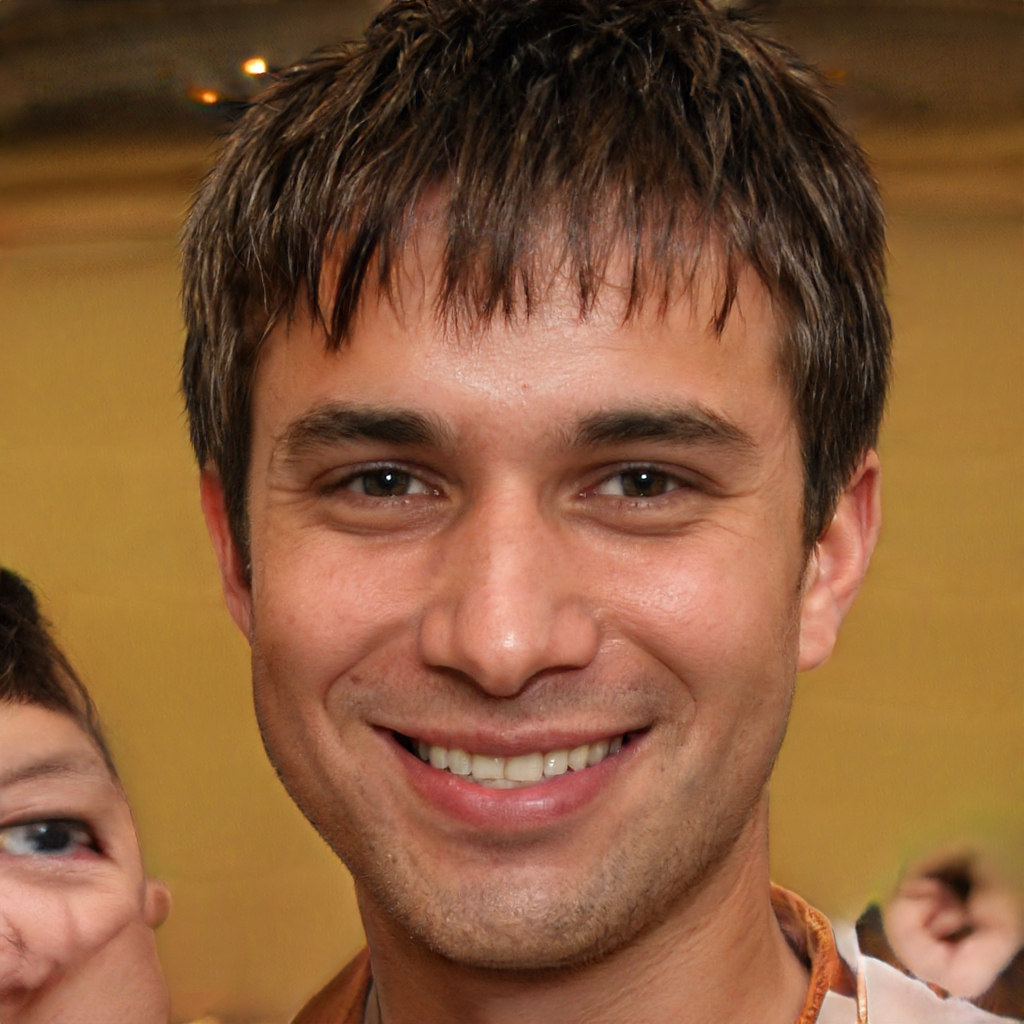
Label: No Watermark